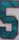
Number: 5